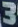
Number: 3